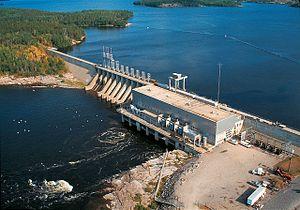
La centrale de Caribou Falls d'Ontario Power Generation, à Kenora, Ontario (Canada).